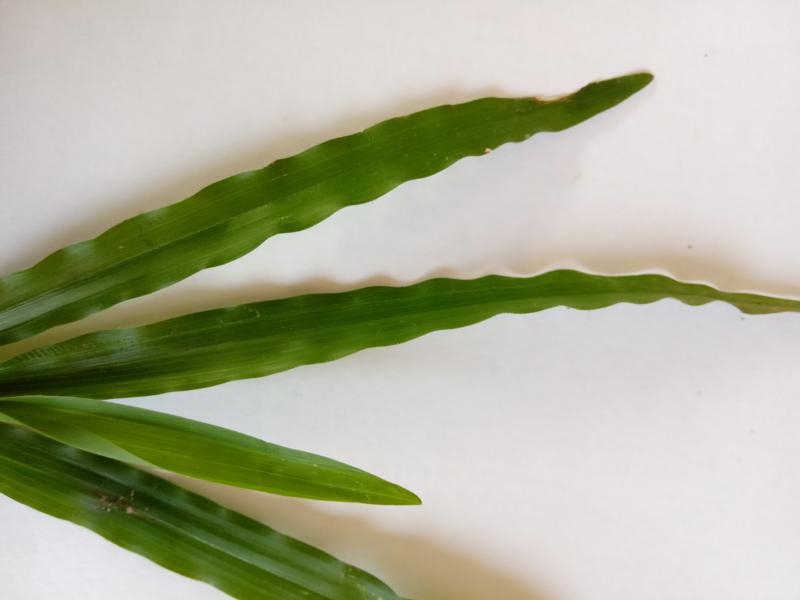
Weed species: Paspalum scrobiculatum